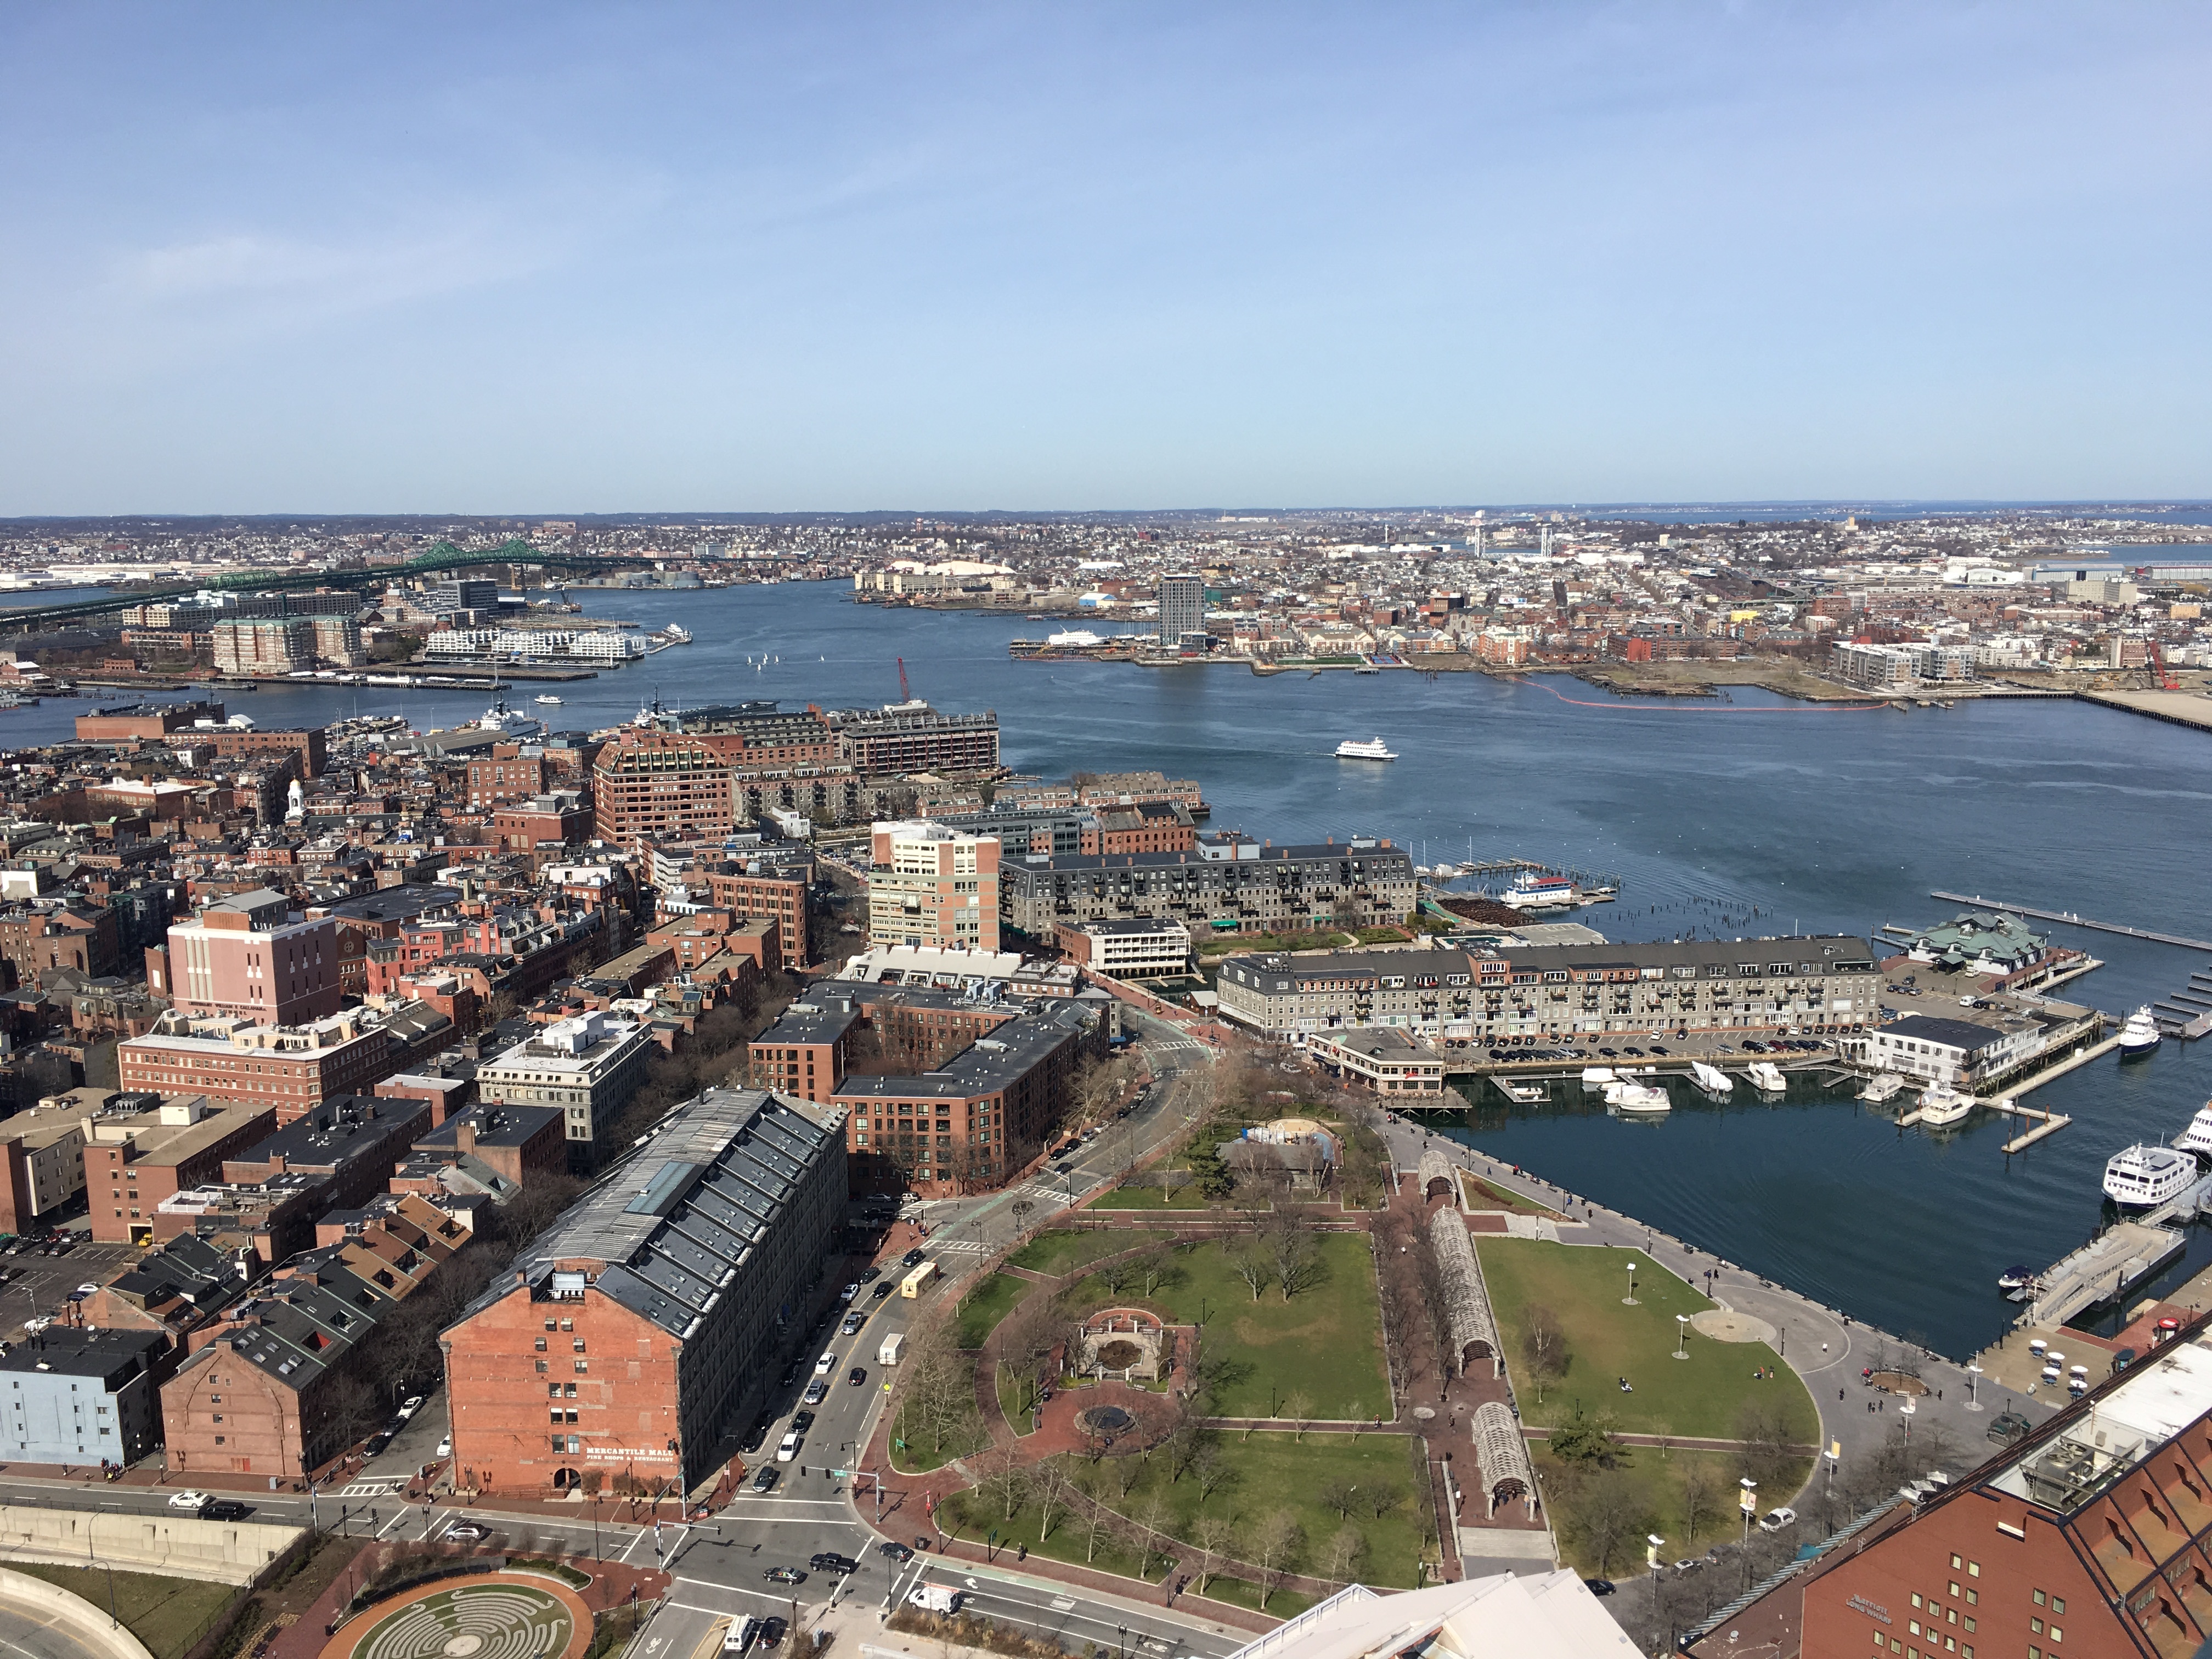
sea, coast, dock, skyline, photography, town, city, cityscape, panorama, downtown, harbor, marina, port, boston, infrastructure, bird's eye view, aerial photography, boston harbor, residential area, north end boston